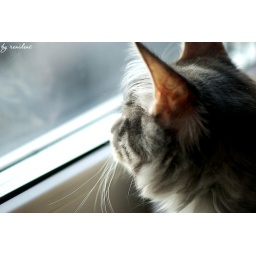
kitten near window